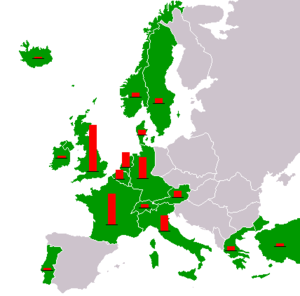
La guerre froide est la période de tensions et de confrontations idéologiques et politiques entre les deux superpuissances que furent les États-Unis et l’URSS et leurs alliés respectifs, entre 1947 et la dislocation de l'Union soviétique en 1991.
Le plan Marshall était un programme américain de prêts accordés aux différents États de l'Europe pour aider à la reconstruction des villes et des installations bombardées lors de la Seconde Guerre mondiale. Ces prêts étaient assortis de la condition d'importer pour un montant équivalent d'équipements et de produits américains. En quatre ans, les États-Unis prêtent à l'Europe 16,5 milliards de dollars.